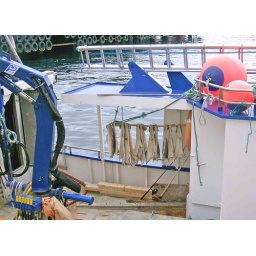
Cod fish being dried on a fishing boat in Kristiansund Harbour, Norway.